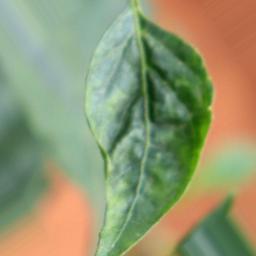
Label: mites_and_trips